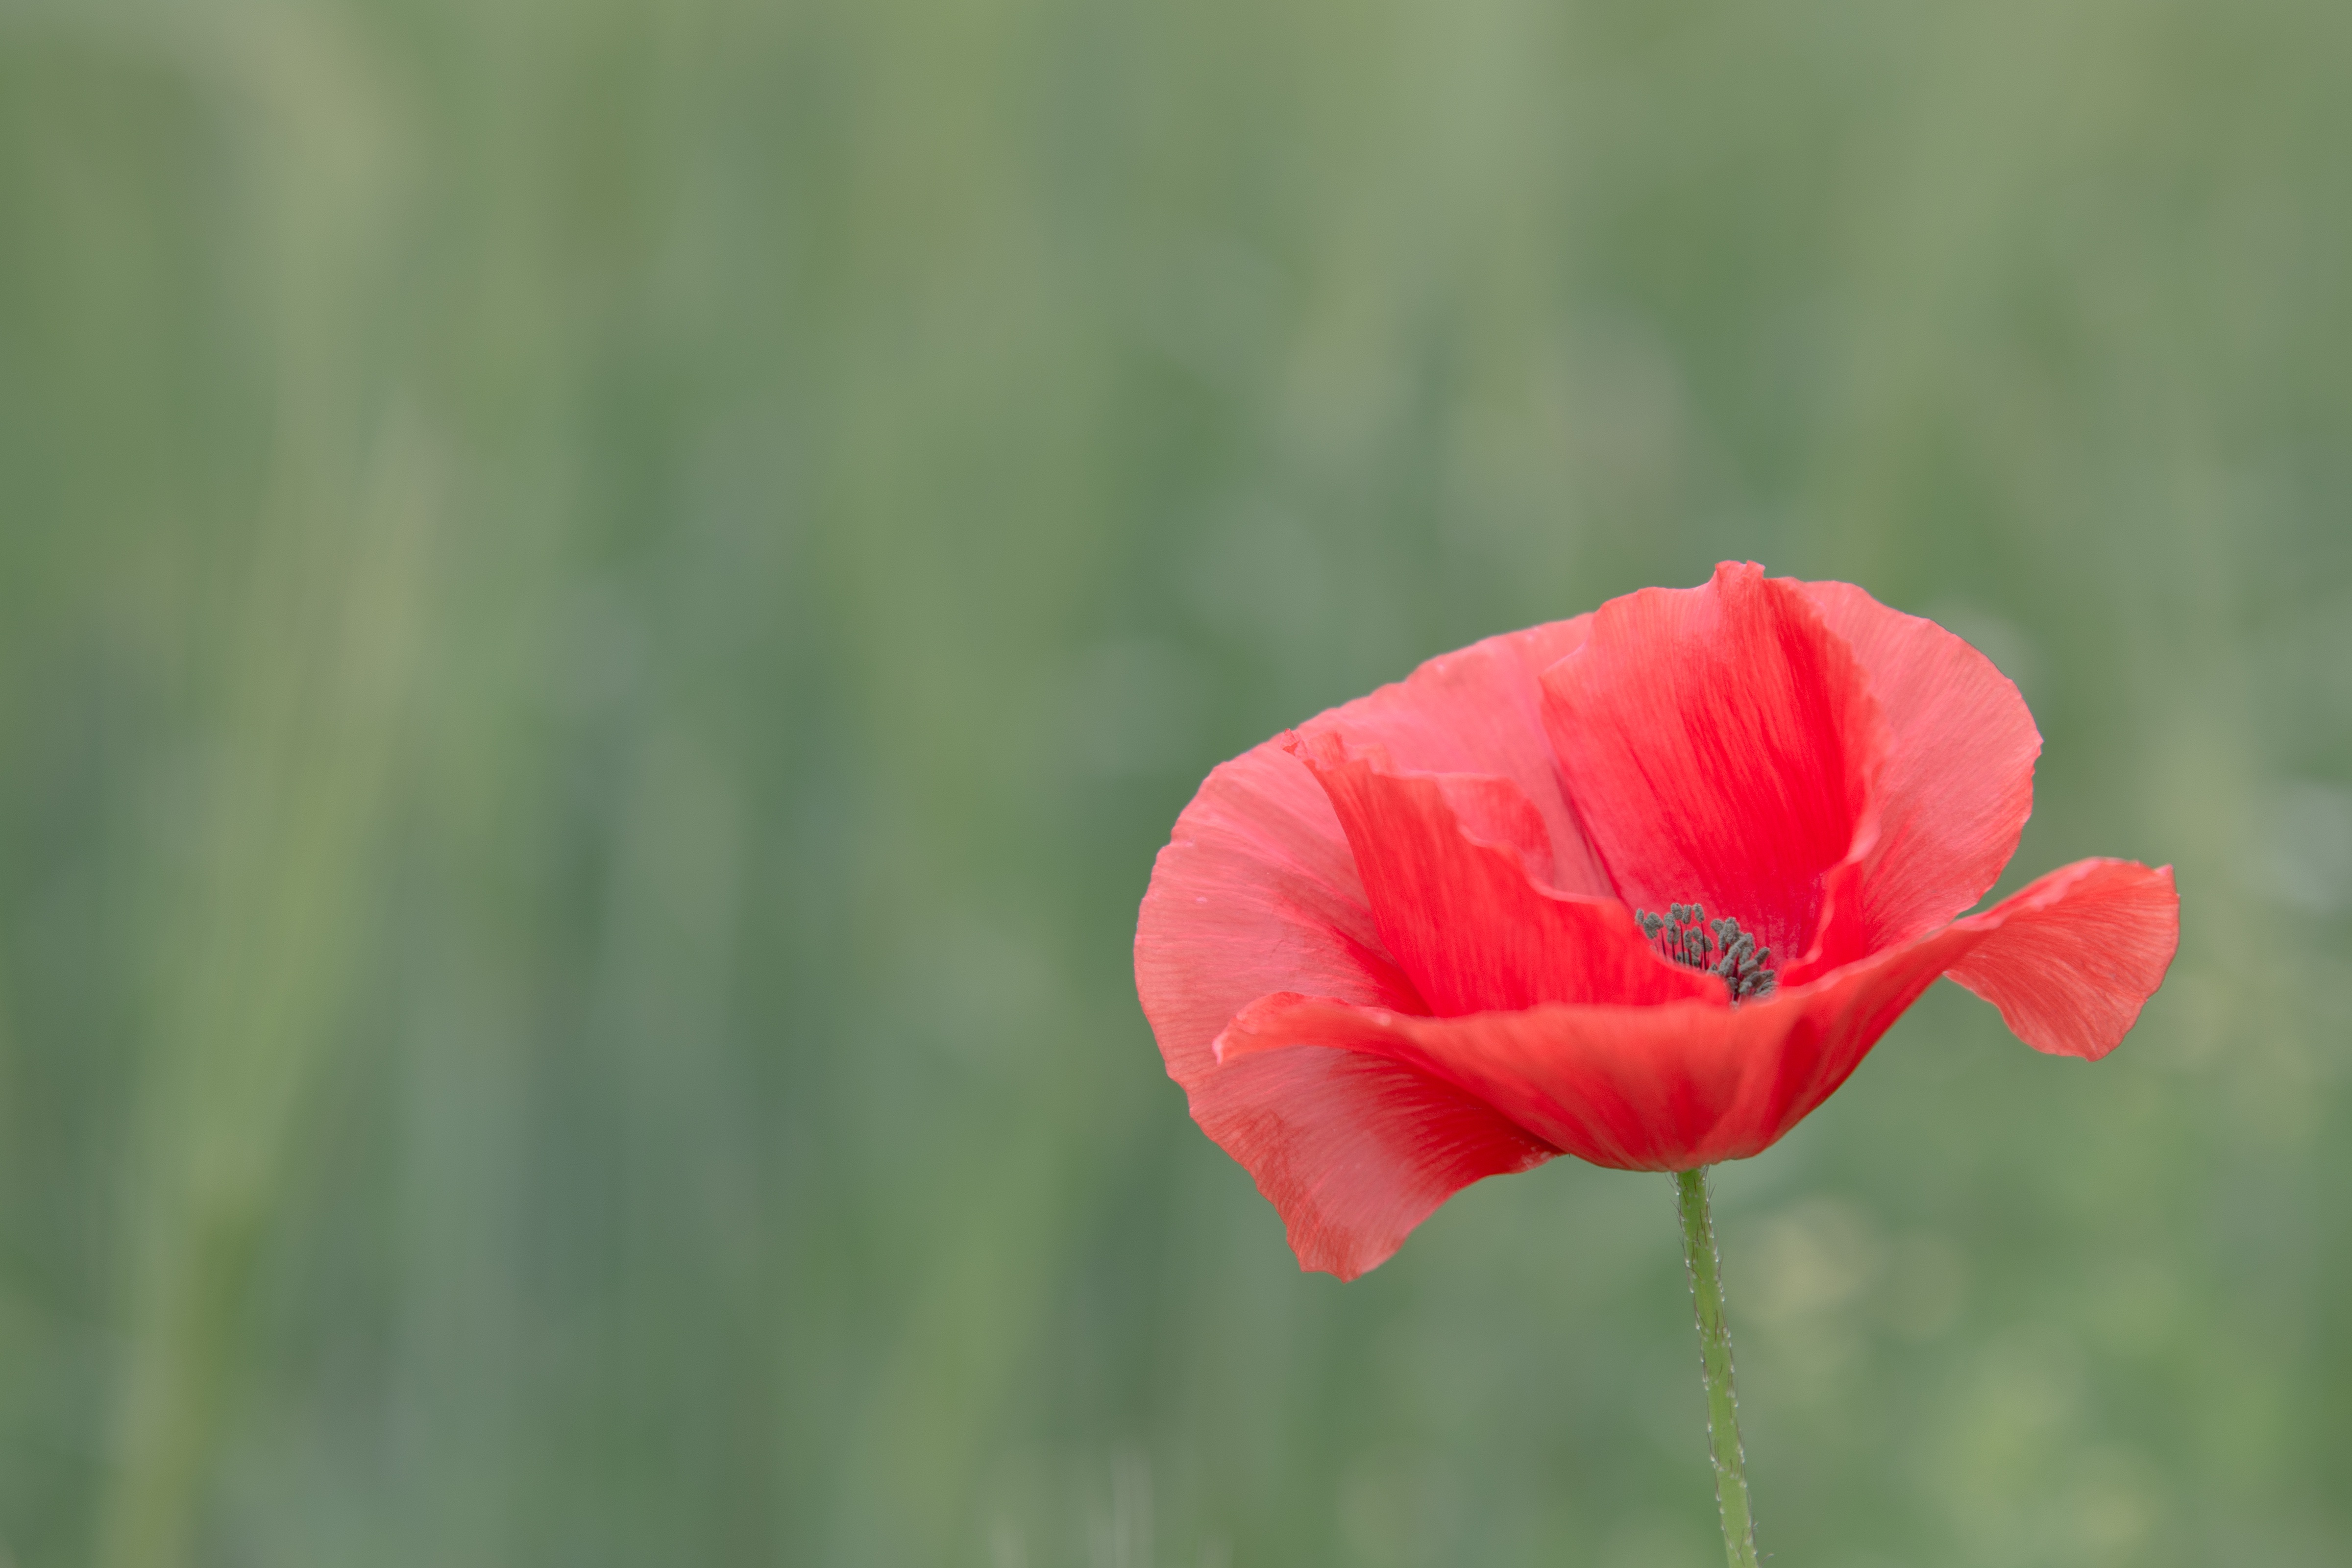
nature, blossom, plant, field, flower, petal, bloom, red, macro, close, flora, wildflower, klatschmohn, poppy flower, red poppy, poppy, coquelicot, macro photography, flowering plant, cut out, poppy field, plant stem, land plant, poppy family